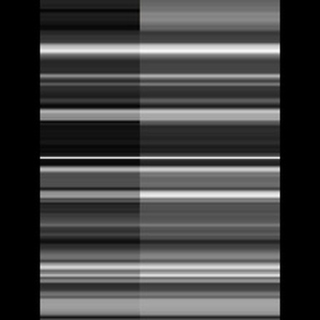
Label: sugarcane_rust